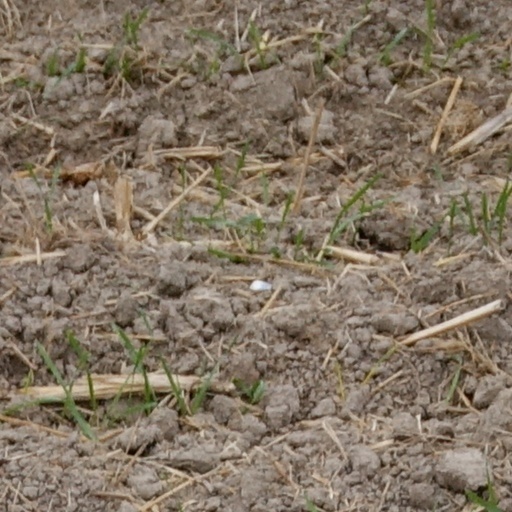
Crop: wheat